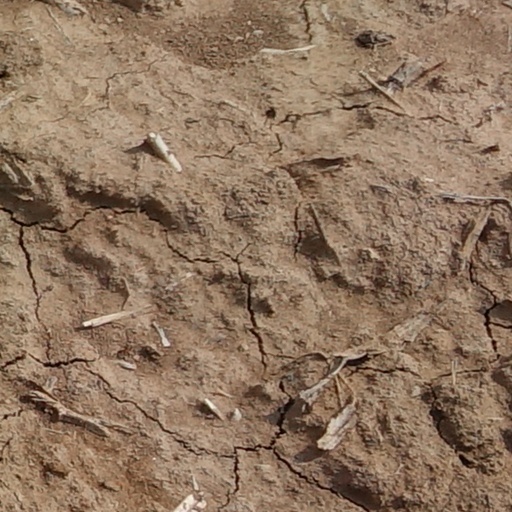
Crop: wheat